Roy Dowling

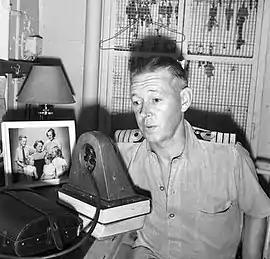
Indoor half portrait of man in light-coloured military uniform speaking into radio transmitter with a family photo to his right

Having survived "Naiad"s sinking, Dowling returned to Australia and was appointed Director of Plans at the Navy Office in July 1942. In September the following year he was made Deputy Chief of the Naval Staff (DCNS) and raised to acting captain; his rank became substantive on 30 June 1944. As DCNS, he was involved in planning the post-war Navy's composition, which for the first time was to include aircraft carriers. He defined the functions of maritime power in October 1943 as: